Department of Mechanical Engineering, Imperial College London

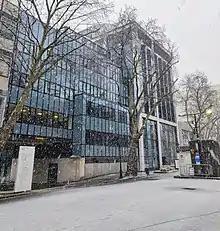
City and Guilds Building in the snow

The department's research is conducted by research groups which have a particular academic focus. These research groups are organized by the department into different divisions which centre around fields of study: